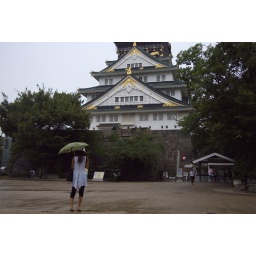
in front of the castle tower